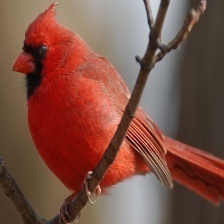
Species: NORTHERN CARDINAL
Scientific name: CARDINALIS CARDINALIS